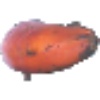
Label: Banana Red 1